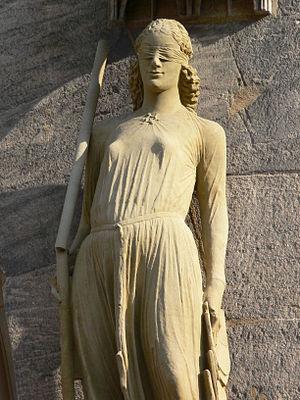
Le judaïsme et le christianisme sont deux religions abrahamiques dont le fondement commun est la Bible hébraïque que les chrétiens nomment Ancien Testament. Un processus de séparation s'est opéré graduellement entre ces deux religions à partir du IIᵉ siècle. Selon Simon Claude Mimouni et Pierre Maraval, ce processus serait « sans possibilité aucune de retour ou de dialogue véritable jusqu'à nos jours ». Néanmoins, le concile Vatican II a introduit une nouveauté avec le dialogue interreligieux et la déclaration Nostra Ætate, et s'est concrétisé par la visite historique du pape Jean-Paul II à la synagogue de Rome le 13 avril 1986, renouvelée par celle de Benoît XVI le 17 janvier 2010 et celle de François le 17 janvier 2016.